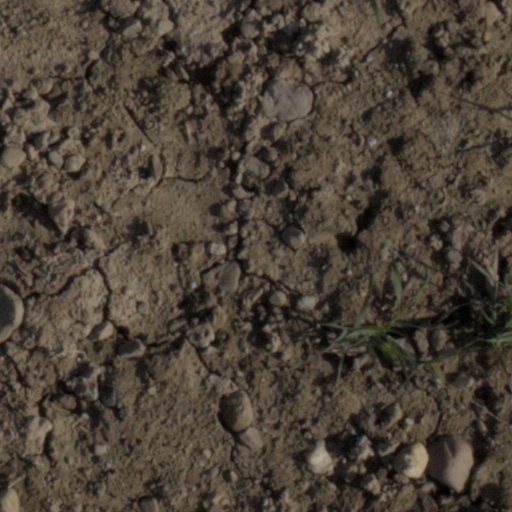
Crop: wheat